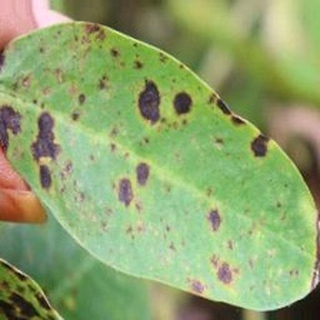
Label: groundnut_late_leaf_spot